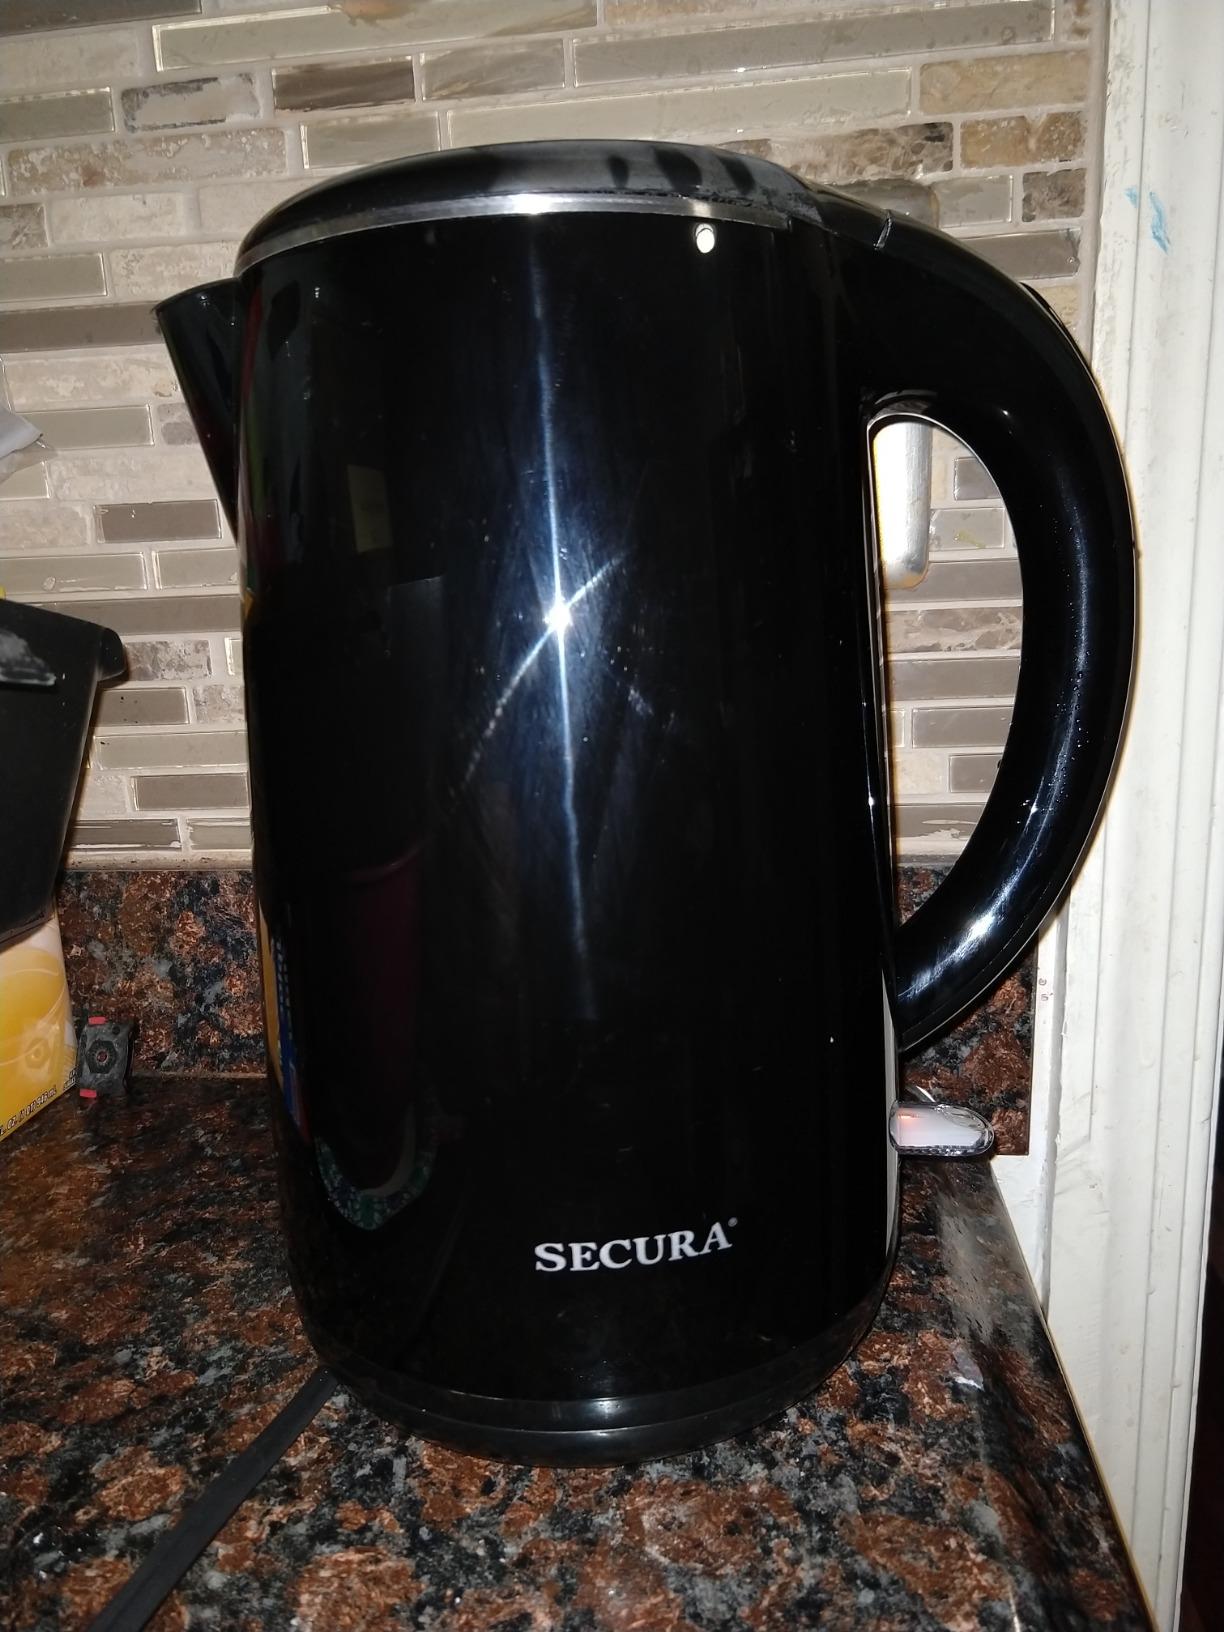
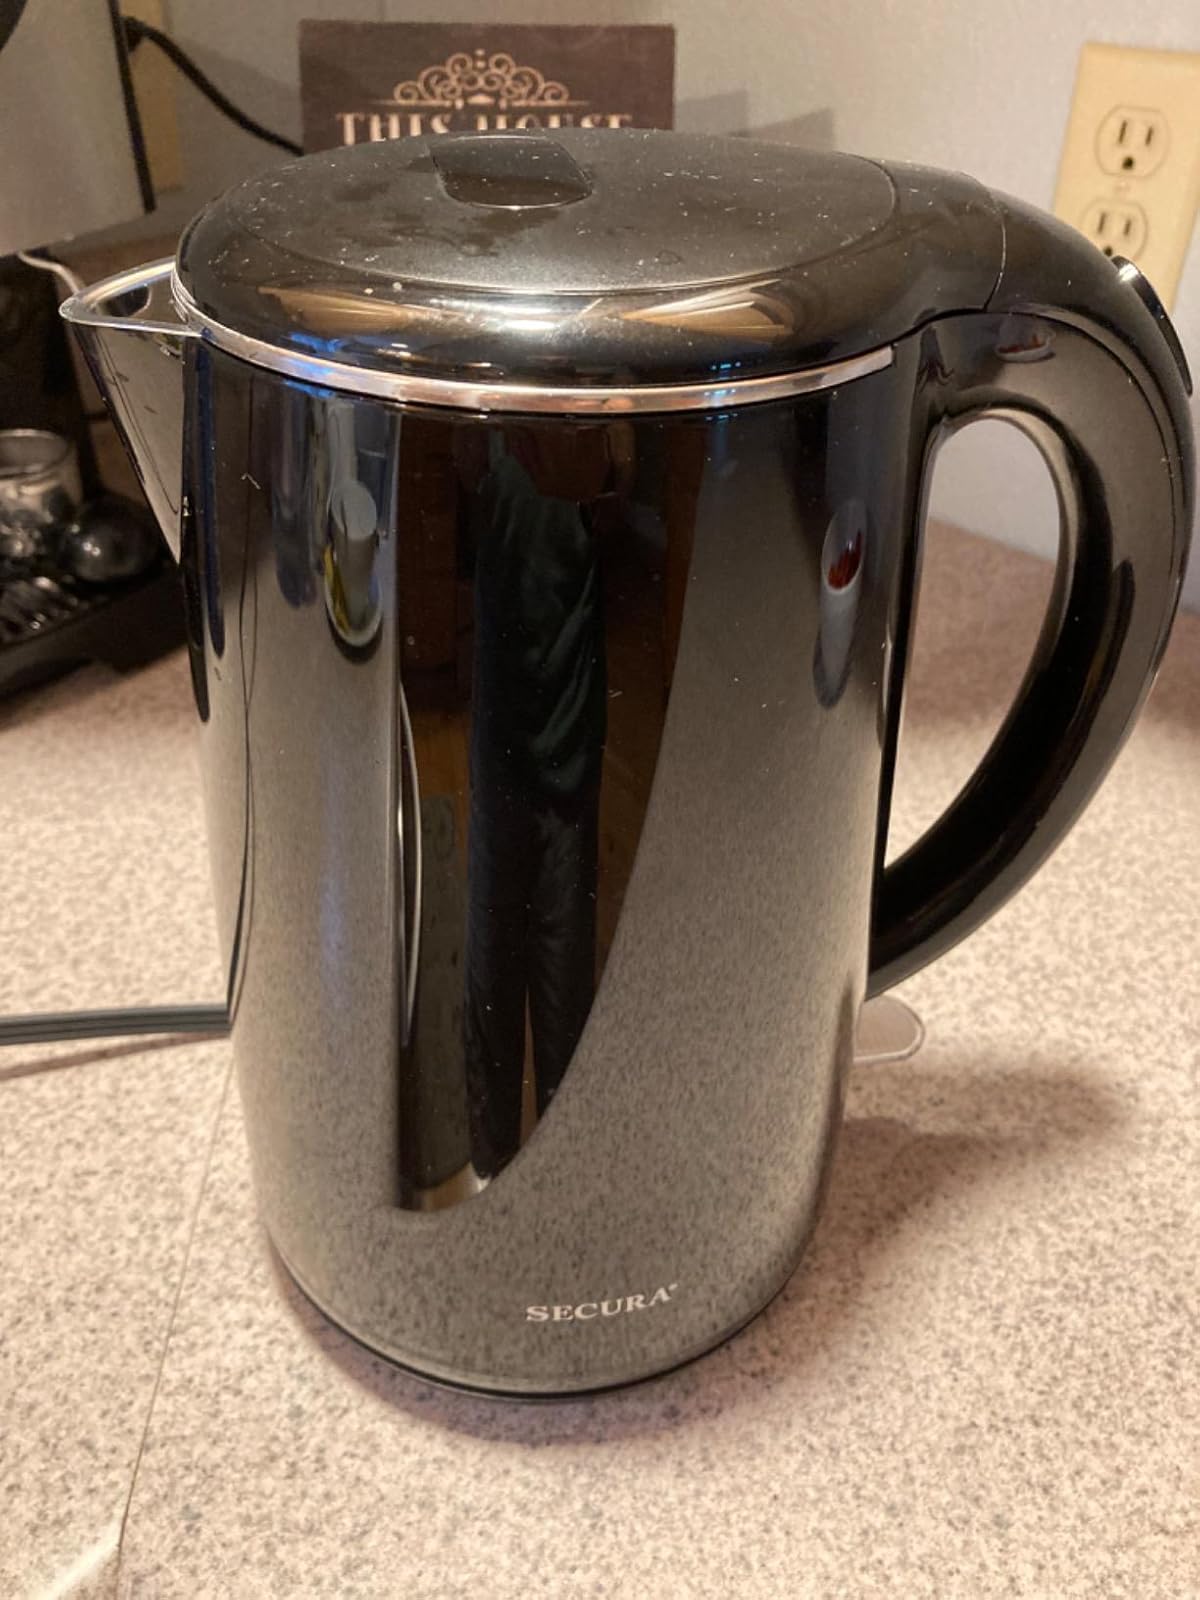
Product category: items_kettle
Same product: yes